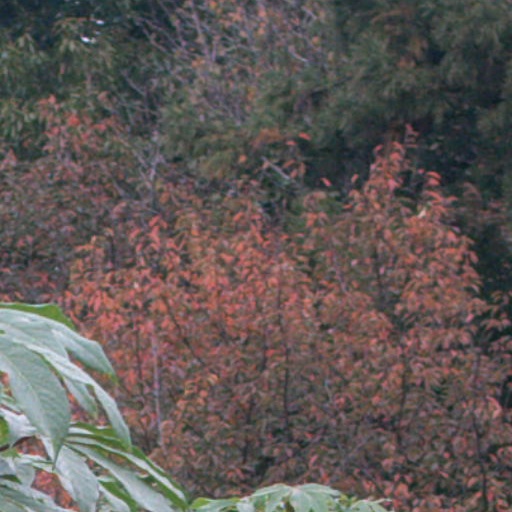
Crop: cassava